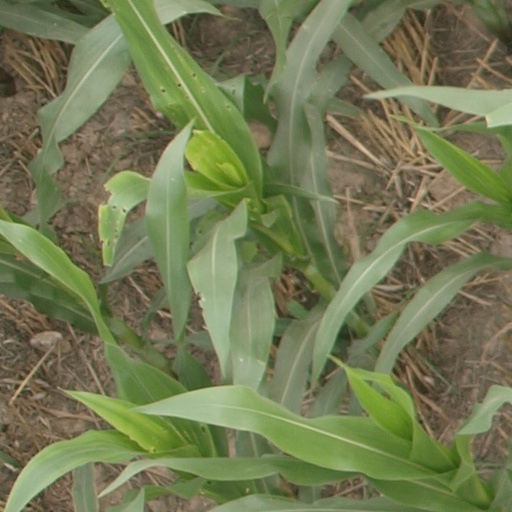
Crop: maize; corn